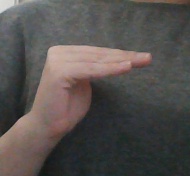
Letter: haa